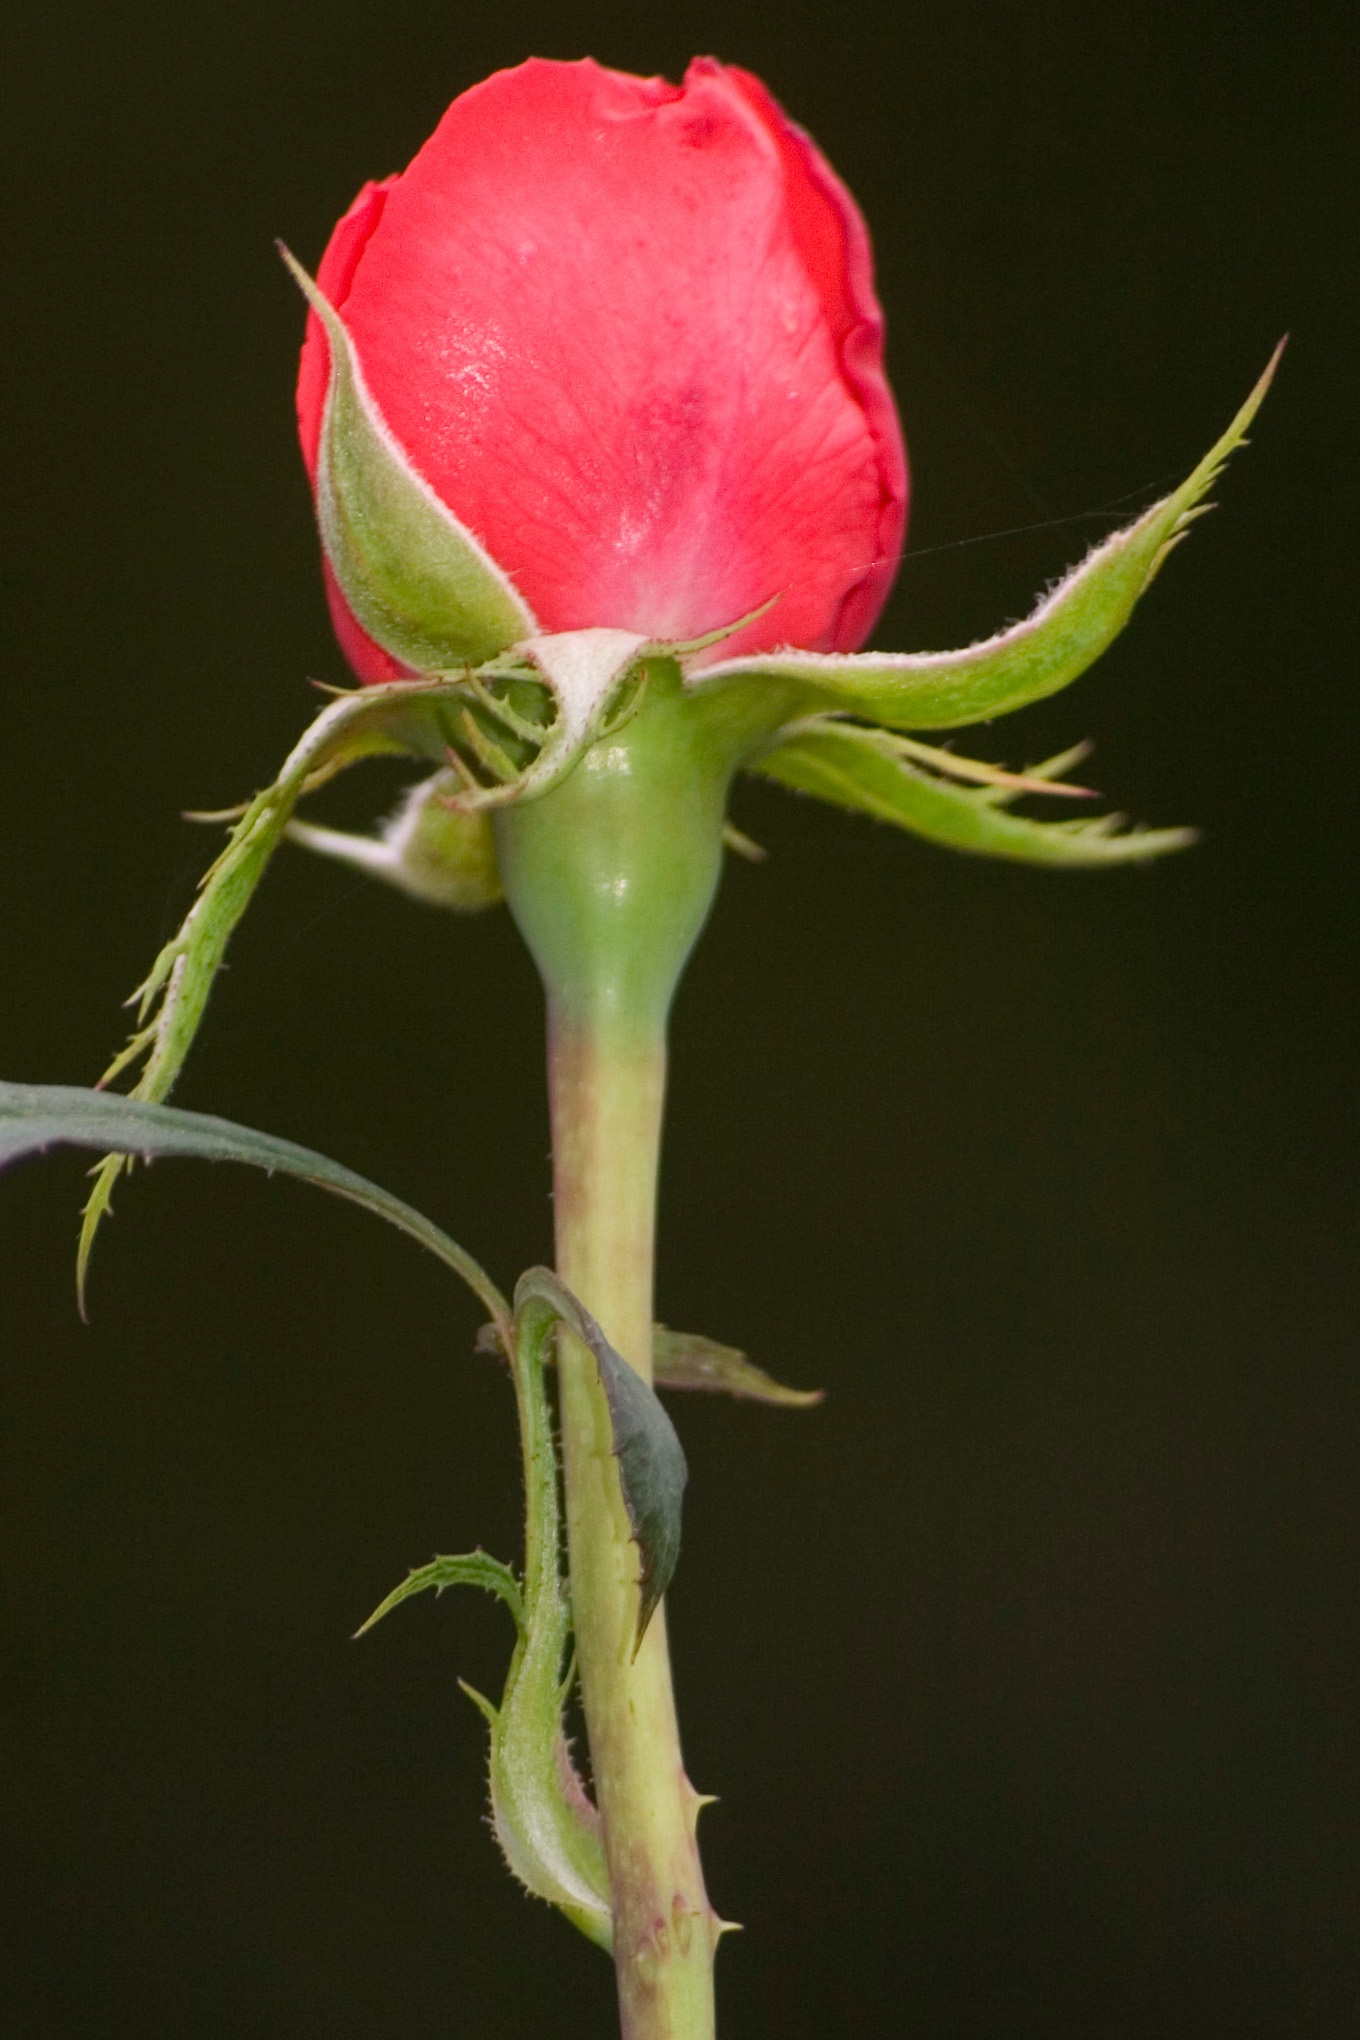
branch, blossom, plant, leaf, flower, petal, rose, red, botany, flora, bud, macro photography, flowering plant, garden roses, rose family, plant stem, land plant